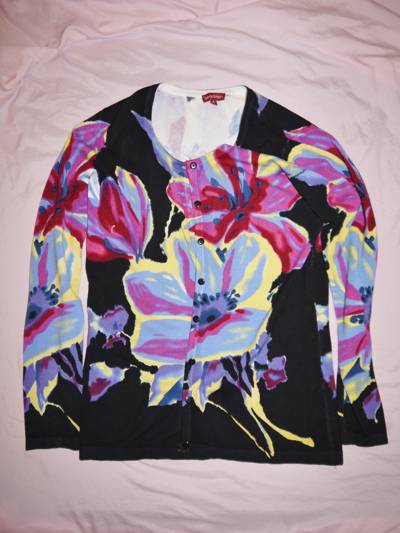
Waste category: clothes